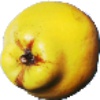
Label: quince